Yorishiro

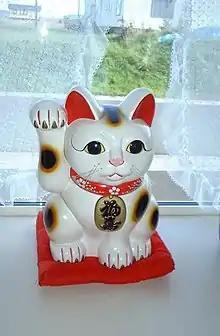
A is supposed to attract the of luck

Other common are the small altar called and the , which is an altar for the dead. ( were originally meant just for Buddhist worship, but now often contain also spirit tablets called , which are used to recall the spirits of one's dead ancestors). In shops one often sees clay cats with a raised paw called , or rake-like bamboo objects called supposed to attract good business.